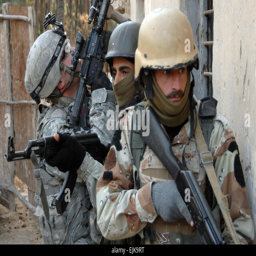
army soldiers and soldiers conduct a mission